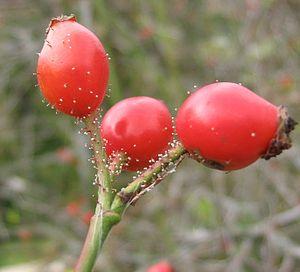
Rosa micrantha est une espèce de rosiers, appartenant à la section des Caninæ, originaire d'Europe occidentale et centrale jusqu'à l'Ukraine.